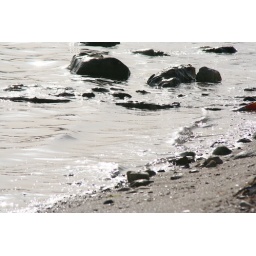
silver in the water